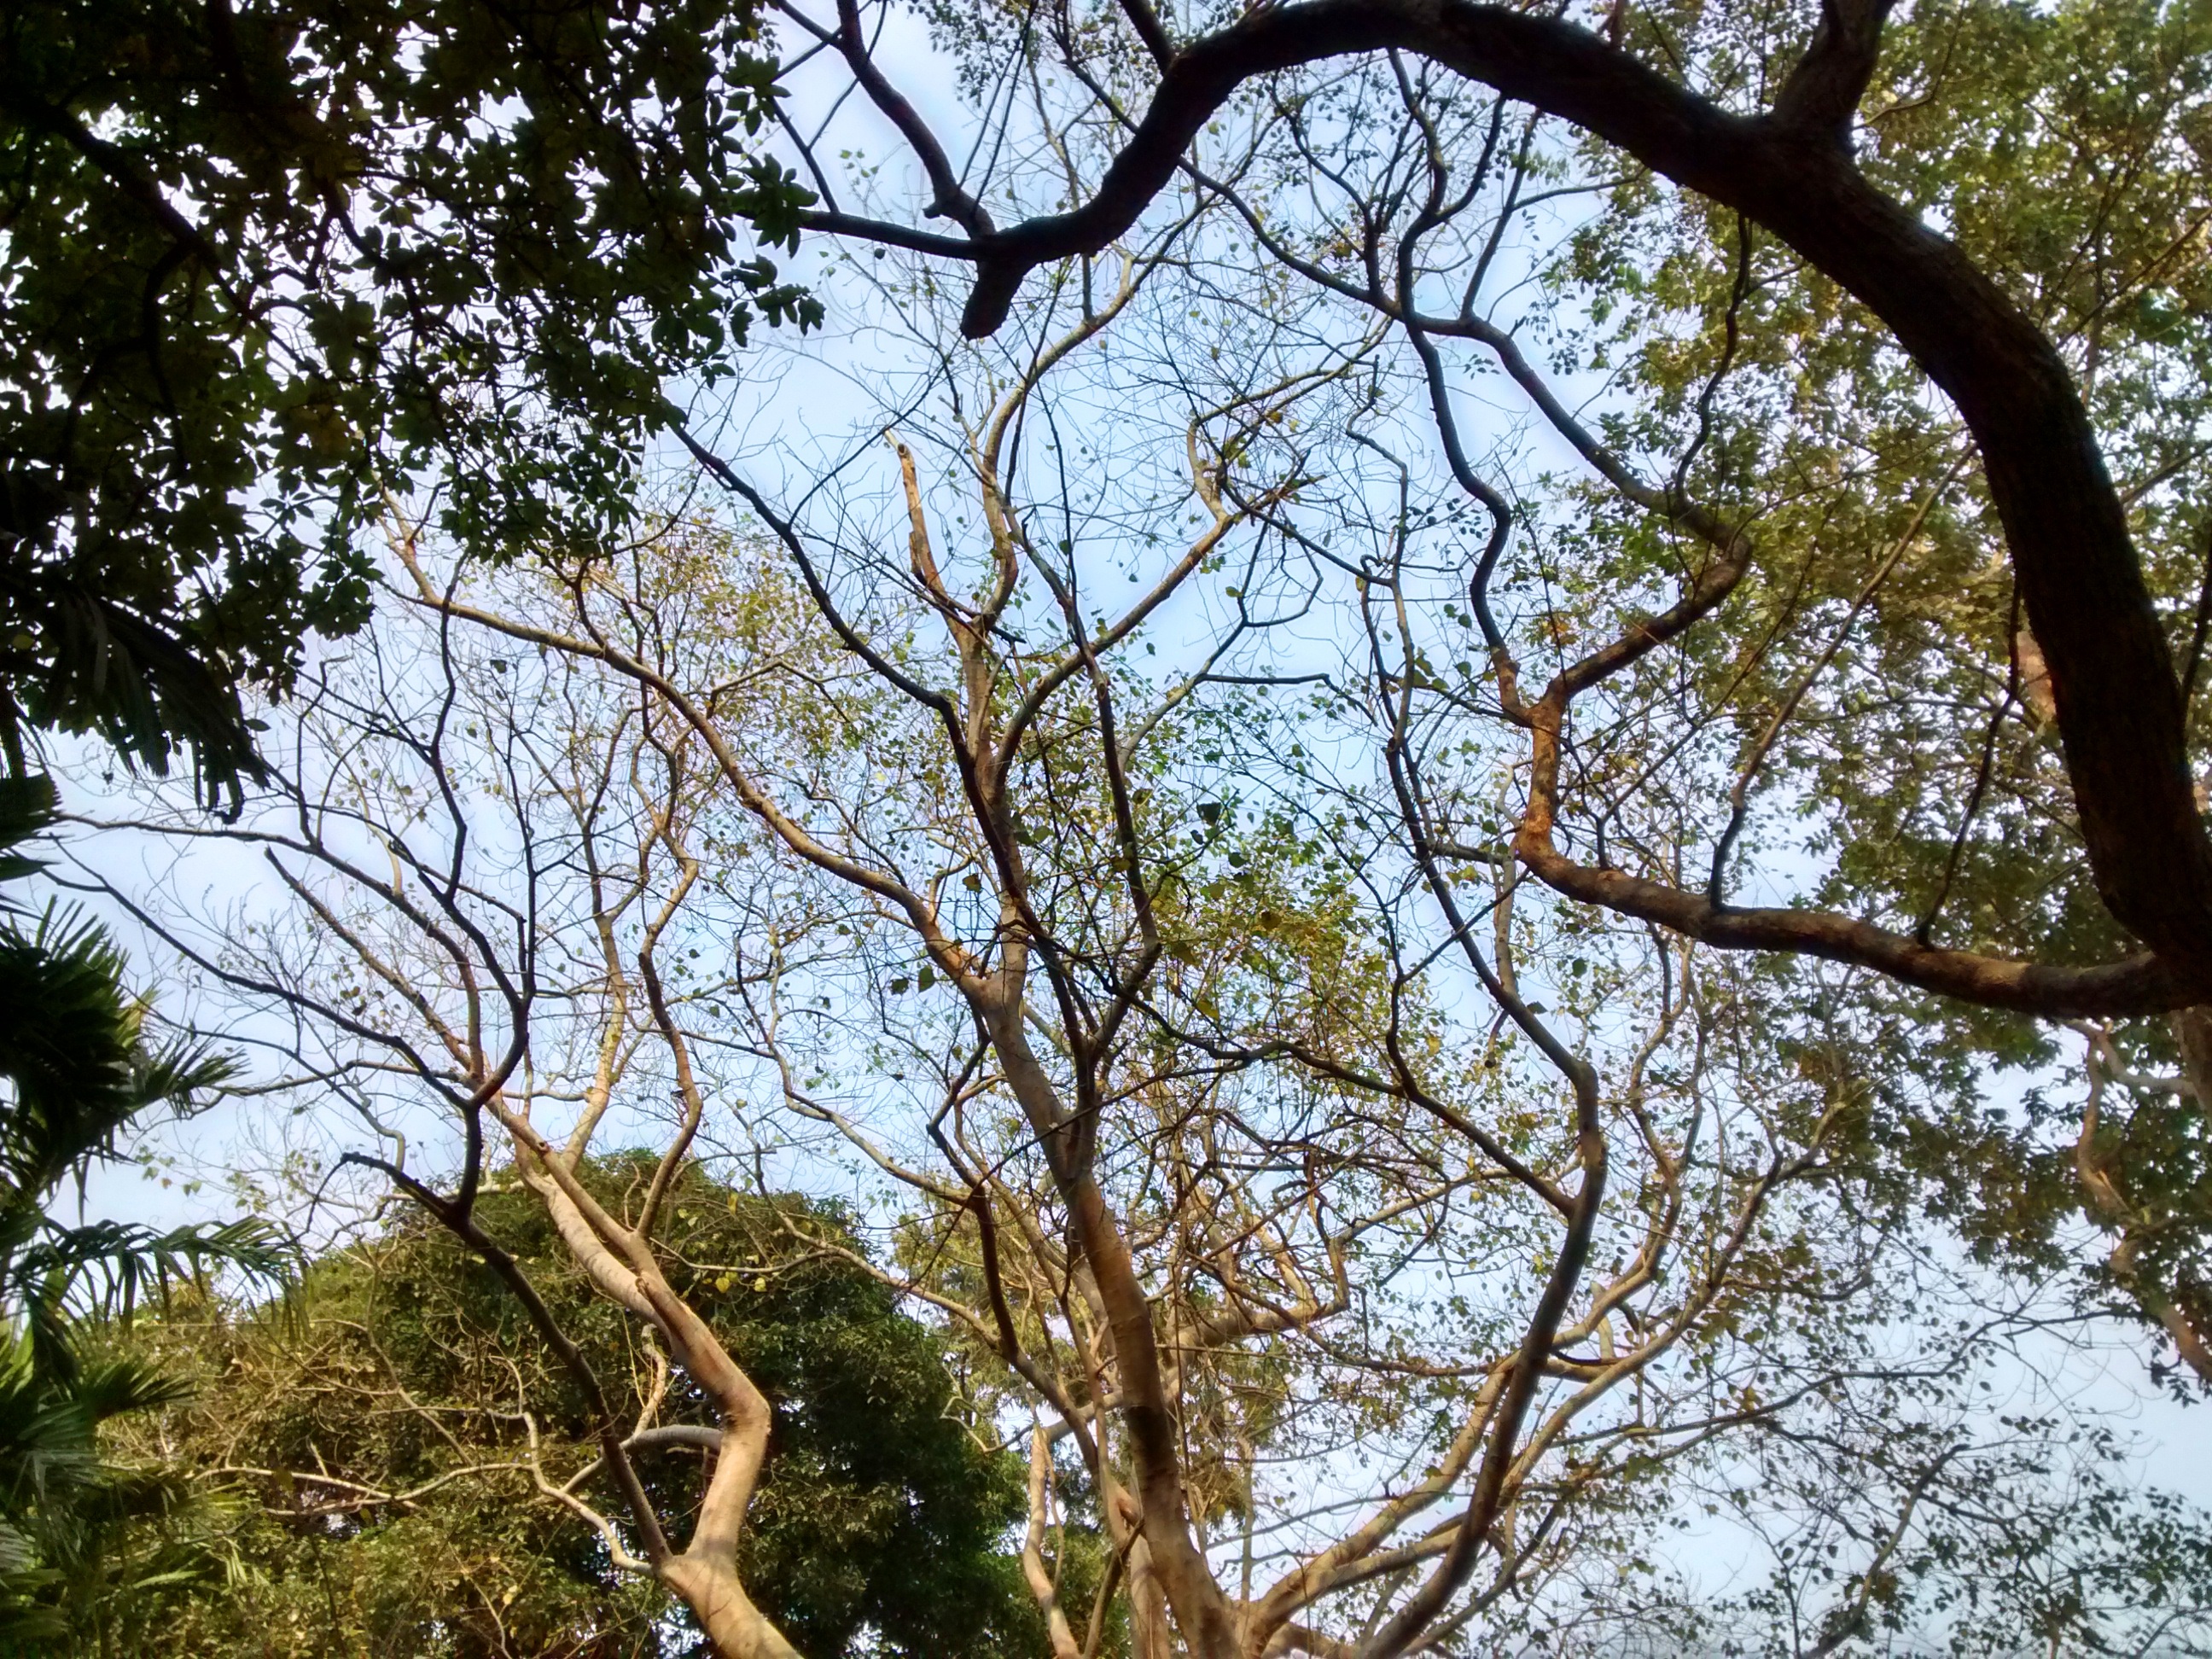
tree, nature, forest, branch, plant, sunlight, leaf, flower, spring, autumn, park, botany, flora, season, branches, woodland, habitat, woody plant